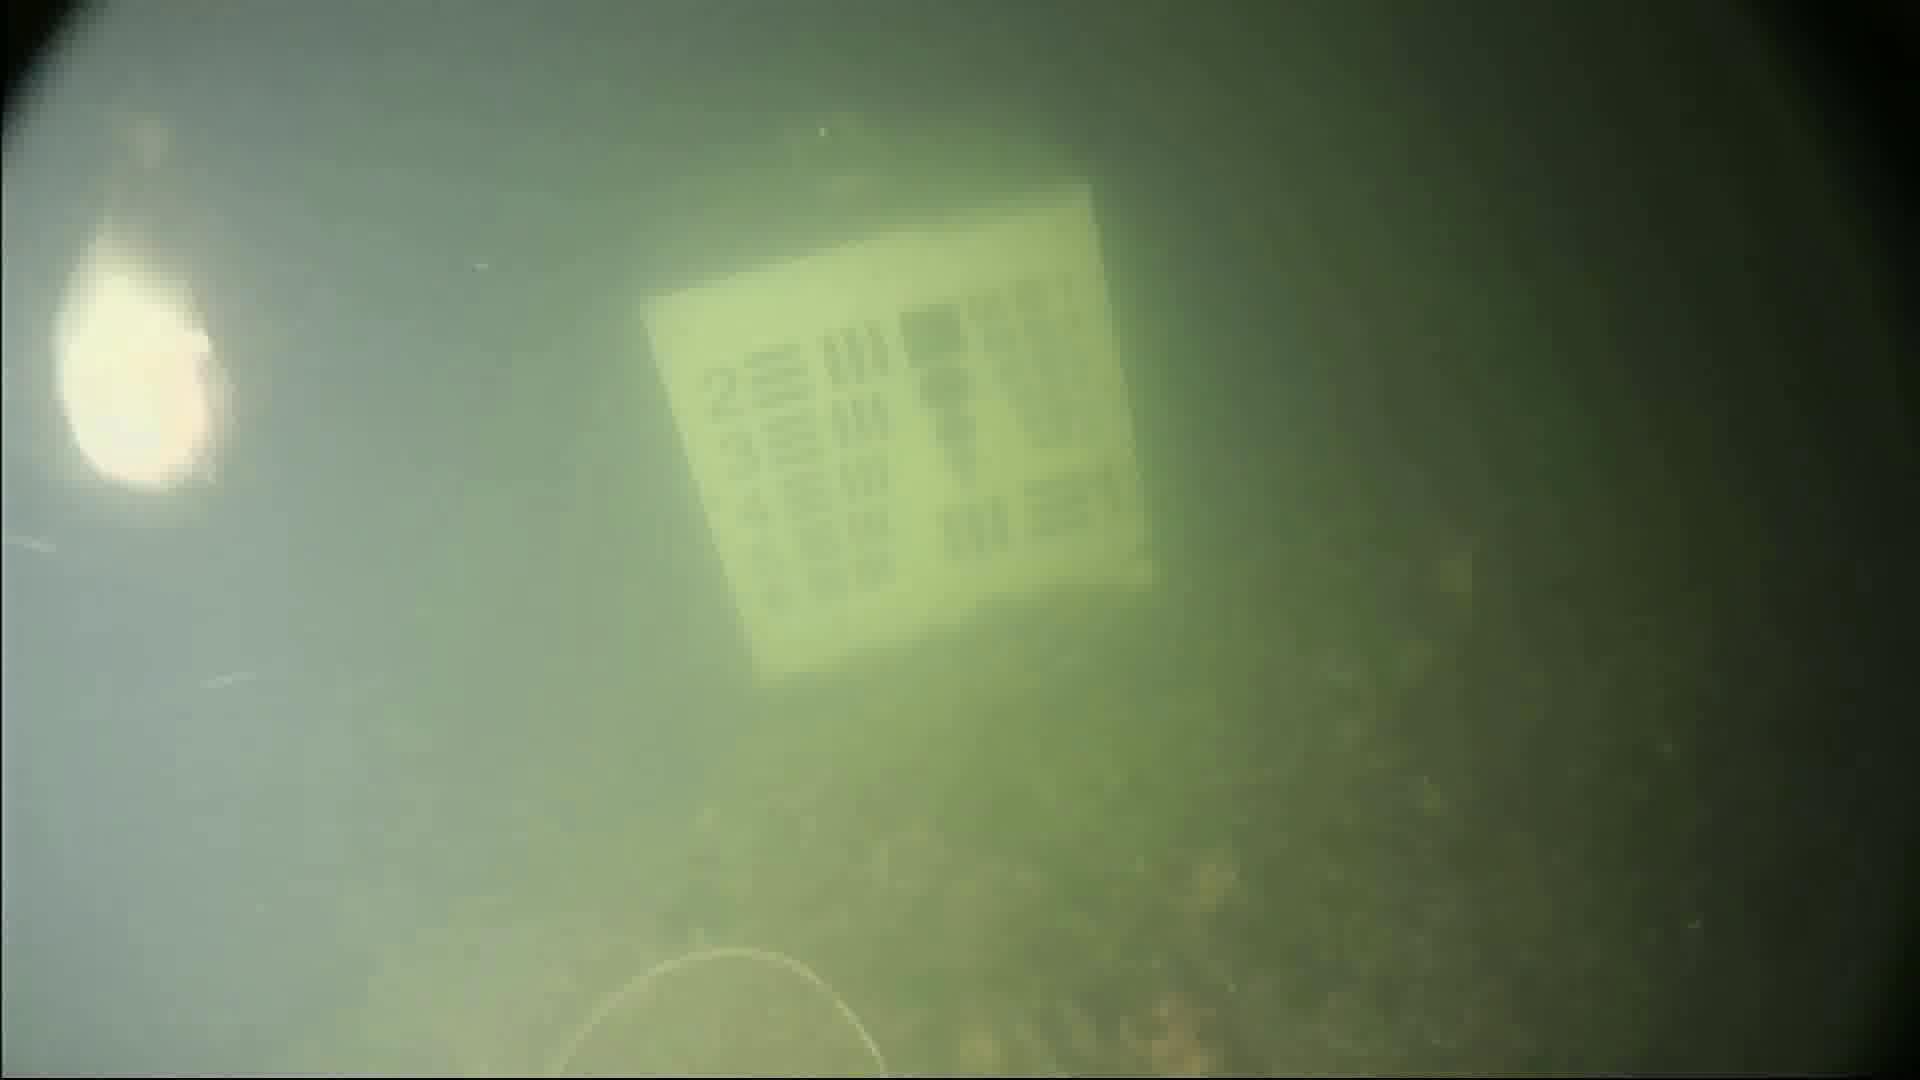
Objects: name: fish